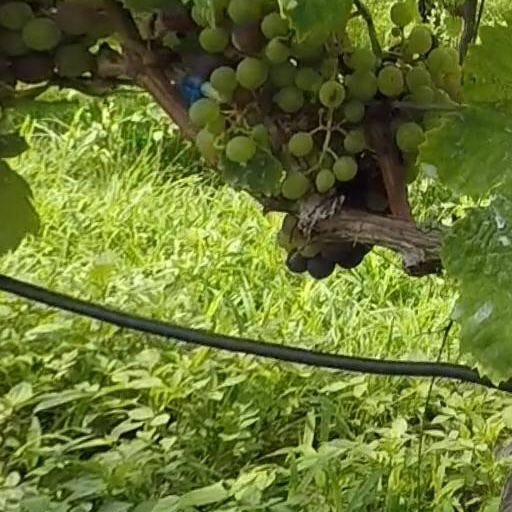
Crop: grape